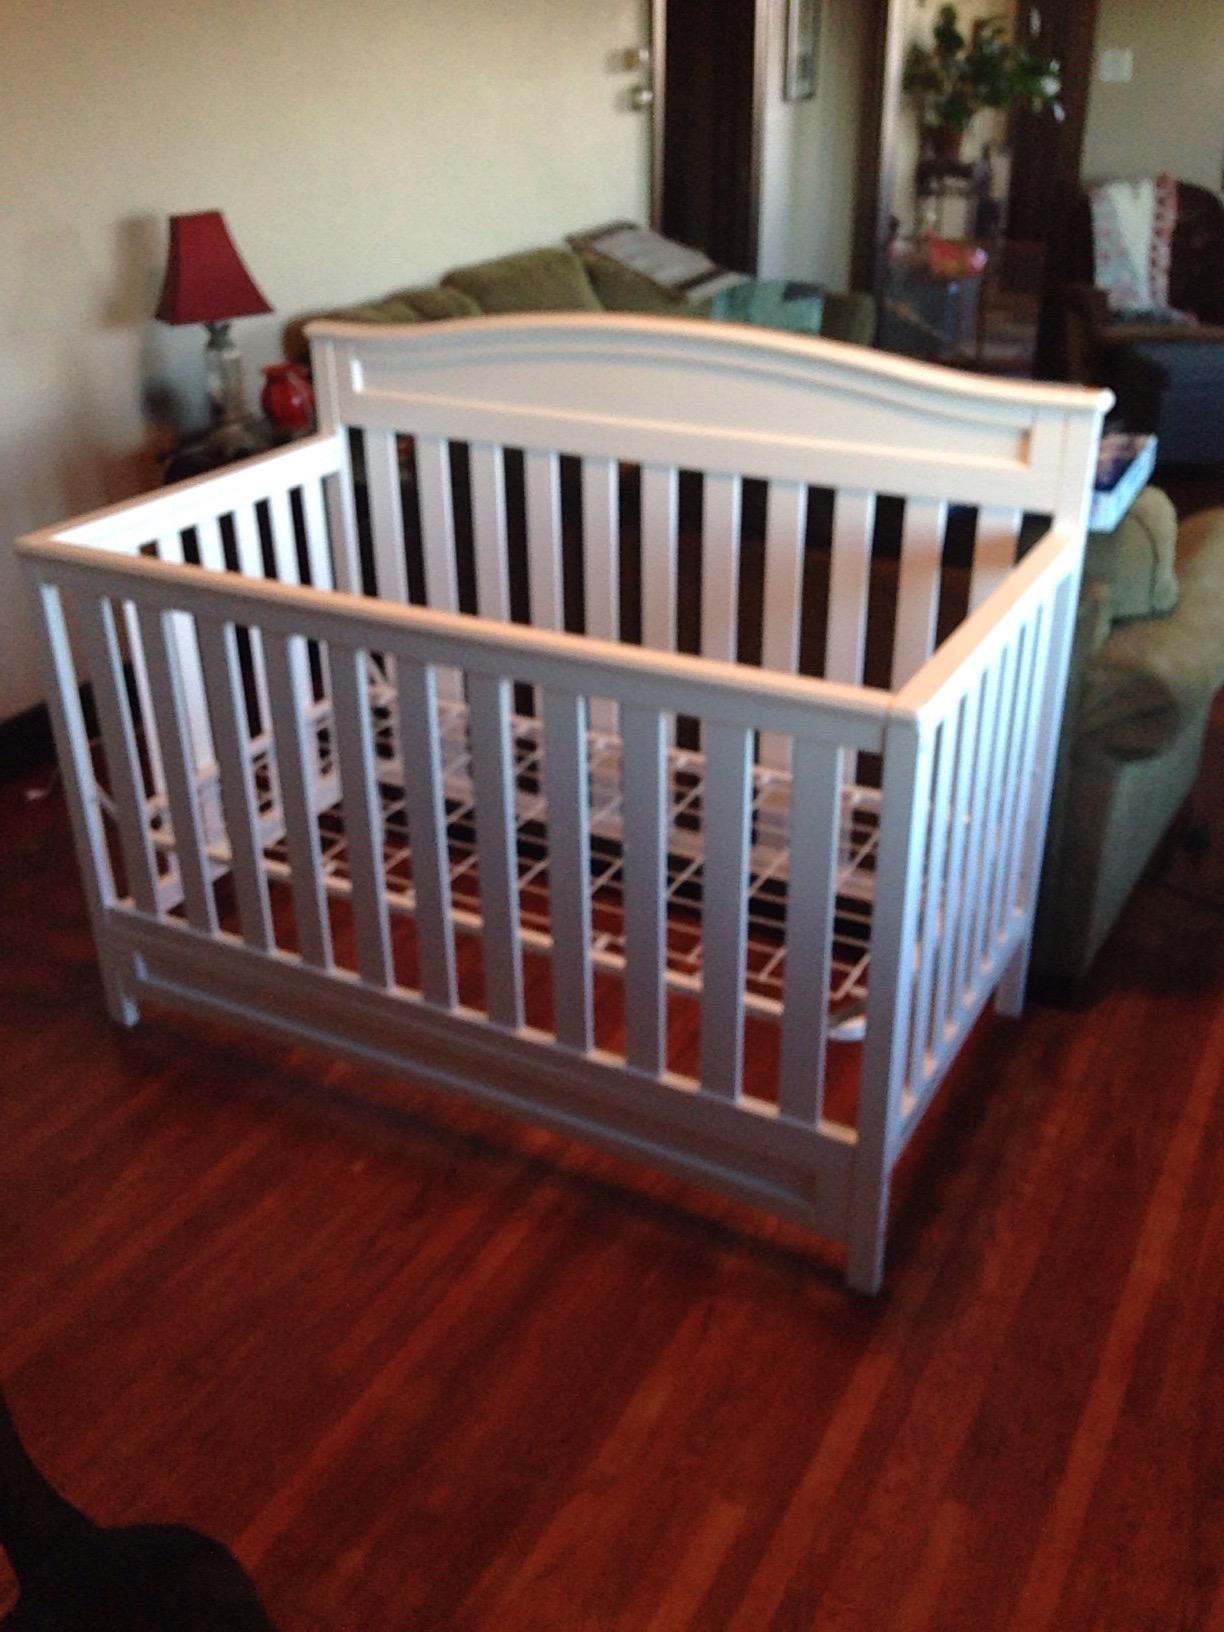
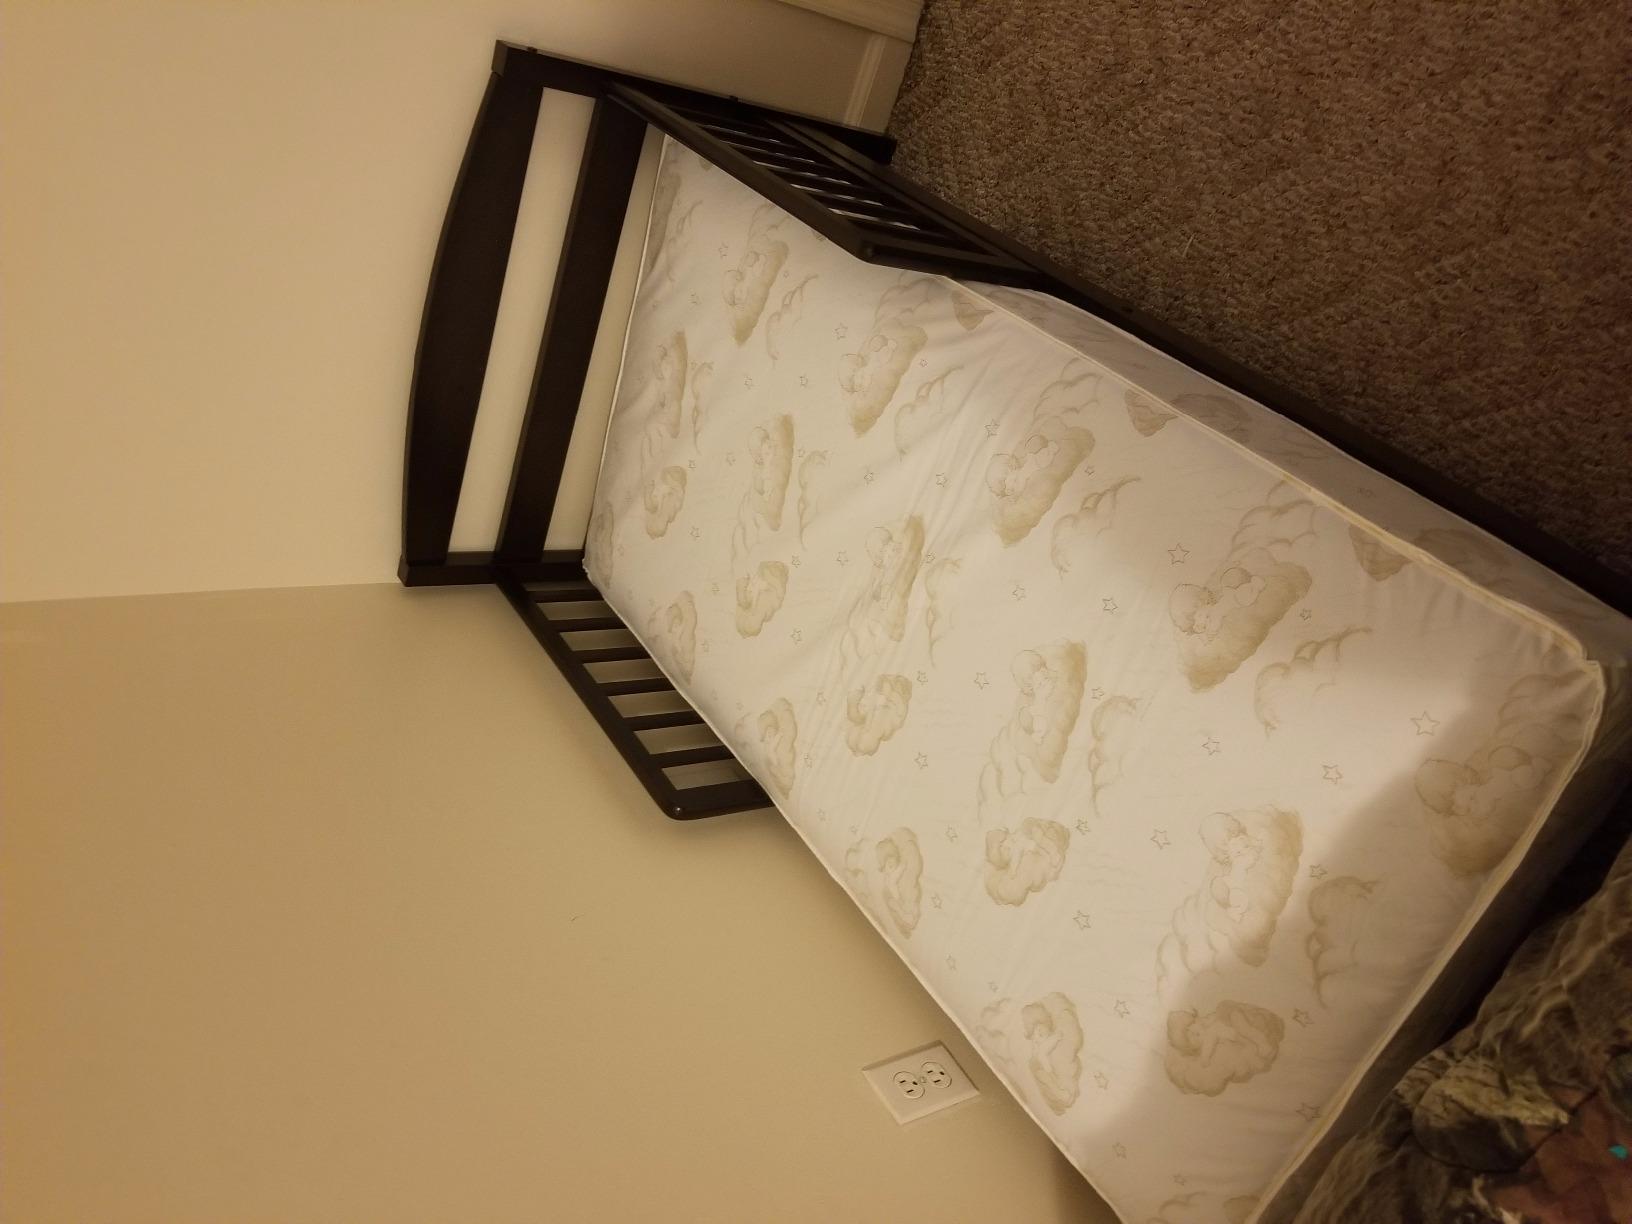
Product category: products_crib
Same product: no